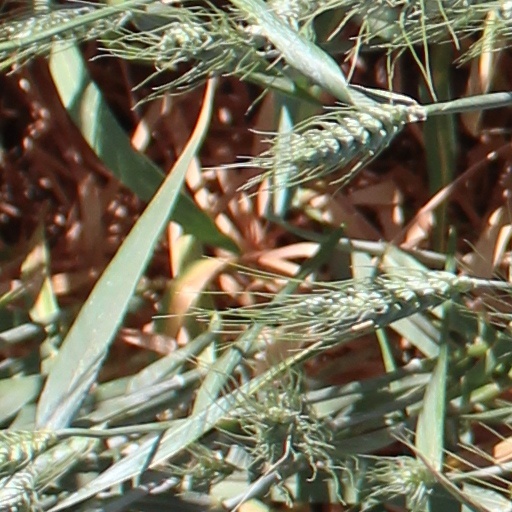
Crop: wheat